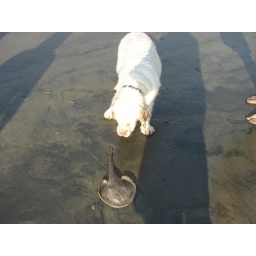
A dog at dog beach in Huntington Ca. explores what has washed ashore